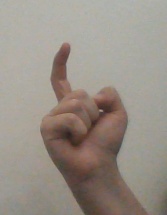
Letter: ra